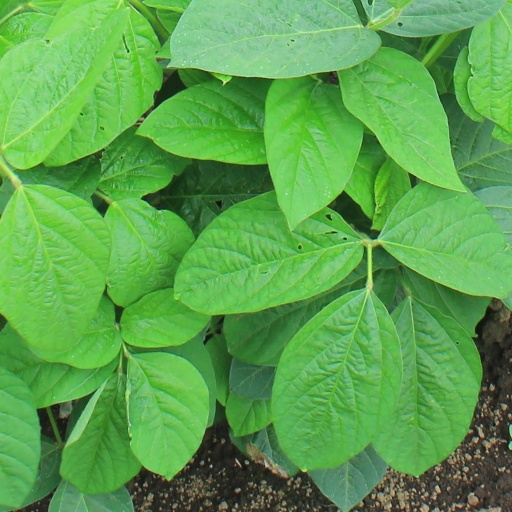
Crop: soybean